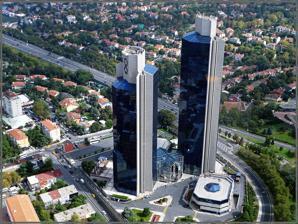
Building: Sabancı Center
Country: Unknown
Year built: 1993
Office in Istanbul, Turkey Akbank Tower Headquarters of Sabancı Center in Büyükdere Avenue , Istanbul General information Status Completed Type Office Location Levent , Istanbul , Turkey Opening 1993 ; 32 years ago ( 1993 ) Height Roof 158 m (518 ft) Technical details Floor count 39 Design and construction Architect(s) Haluk Tümay , Ayhan Böke Developer Koray Holding Sabancı Center is a office skyscraper complex which consists of two skyscrapers located close to the Büyükdere Avenue in Beşiktaş district of Istanbul , Turkey . The third one is approved. Current tallest skyscraper of that complex is Akbank Tower . Name Height m (ft) Floors Completed Status Akbank Tower 158 (518) 39 1993 Completed Sabancı Center Tower 2 140 (459) 34 1993 Completed Sabancı Center Tower 3 220 (722) 55 Proposed Special features of the project 39-floor Akbank Headquarters tower 34-floor Sabancı Holding tower Conference Center have capacity up to 638 people Three multi-use and audio-visual meeting rooms (up to 150+70+70) separated by portable partitions Sabancı Holding and Akbank Headquarter towers also have 7 meeting rooms. One of the meeting rooms has video conference system Restaurants and cafeterias are capable of serving 2,500 people VIP dining rooms Breakfast and café service during day Emergency ambulance service between 07:30 - 19:00 Monday - Saturday Photocopy service Branch bank Dry cleaning service Branch post office Branch "Vista" travel agency office 440-vehicle open and 36 vehicle closed car park A total of 24 elevators in the towers, including two fire and eight express elevators A fire warning, prevention, and intervention system that is compliance with international standards An energy distribution system which permits flexible office set - up and design Electrically commanded and controlled air-conditioning, and elevators Electronic security and prevention systems that meet international standards Modern, computer-aided building management Centralized clock system Card-controlled entrance and exit system Sound, music, and individual location public address system Inter floor document delivery via pneumatic tubes Satellite and radio broadcasting Economic energy use Technical features of the project Construction type: Concrete Construction site area: 20,475 m 2 Total construction area: 107,000 m 2 Construction height -/+ 0.00 nominal spot height : 157.32 m Excavation: 250,000 m 2 Pile retaining wall: 8,350 m 2 Molds (neo-mold system): 250,000 m 2 Reinforcing rods: 10,000 tons Concrete: 70,000 m 3 Waterproofing: 27,000 m 2 Foundations: 18,000 m 3 Aluminum: 150 tons Glass: 25,000 m 2 See also List of tallest buildings in Istanbul External links Emporis Buildings Database - Sabancı Center [usurped] v t e Beşiktaş , Istanbul Neighbourhoods Abbasağa Akat Arnavutköy Balmumcu Bebek Cihannüma Dikilitaş Etiler Gayrettepe Konaklar Kültür Kuruçeşme Levazım Levent Mecidiye Muradiye Nisbetiye Ortaköy Sinanpaşa Türkali Ulus Vişnezade Yıldız Quarters Akaretler Aşiyan Beşiktaş Çırağan Dolmabahçe Ihlamur Karanfilköy Maçka Serencebey Valideçeşme Education Overview Beşiktaş Atatürk Anadolu Lisesi British International School Istanbul City Campus Istanbul Japanese School MEF International School Istanbul Robert College Tarabya British Schools Etiler Campus Higher Boğaziçi University Bebek Campus Galatasaray University Yıldız Technical University Central campus Landmarks Aşiyan Museum Beşiktaş Stadium Dolmabahçe Palace Isbank Tower 1 Istanbul Naval Museum Ortaköy Mosque Sabancı Center Tomb of Hayreddin Barbarossa Kuruçeşme Arena Yıldız Palace Metro Stations Boğaziçi Üniversitesi (for Boğaziçi University) Etiler Levent (part) Nispetiye History 2016 bombings 2017 shooting Turkey portal Category v t e Skyscrapers in Turkey Istanbul Built CBRT Tower (352 m) Metropol Istanbul (301 m) Skyland İstanbul (284 m) Istanbul Sapphire (261 m) Emaar Address Hotel & Residences (245 m) Istanbul Tower 205 (220 m) Çiftçi Towers (194 m) Varyap Meridian A Block (188 m) Isbank Tower 1 (181 m) Şişli Plaza (170 m) Tekstilkent Koza Plaza (168 m) Sabancı Center (158 m) Emaar Heights Residences (157 m) Trump Towers Istanbul (156 m) Emaar Office Tower (142 m) Tekfen Tower (118 m) Zorlu Center (115 m) Under construction Diamond of Istanbul (311 m) Istanbul skyline in 2012. Izmir Mistral Office Tower (216 m) Folkart Towers (200 m) Hilton Izmir (142 m) Ankara Portakal Çiçeği Tower (160 m) Sheraton Ankara (143 m) TOBB Towers (140 m) Kahramanlar Business Center (76 m) Mersin Mertim (177 m) Konya Seljuk Tower (163 m) Buildings listed in order of height Building data source: Skyscraper Center See also: Category:Skyscrapers in Turkey Authority control databases : Geographic Structurae 2 3 Portals : Turkey Architecture 41°05′06″N 29°00′36″E / 41.08500°N 29.01000°E / 41.08500; 29.01000 This article about a Turkish building or structure is a stub . You can help Wikipedia by expanding it . v t e